Tournament of Minds

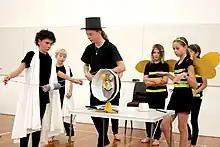
A STEM team presenting at Tournament of Minds Perth Regionals in 2022

The competition operates in a number of difference branches. Each state and territory in Australia operates as an individual branch, as does each other country participating. Students compete in teams of five to seven students in either the Primary division or the Secondary division. The age of the students in each division varies slightly according to local school systems.